4th G7 summit

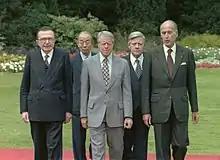
Five of the G7 leaders at the 4th G7 Summit. From left to right: Giulio Andreotti, Takeo Fukuda, Jimmy Carter, Helmut Schmidt, and Valéry Giscard d'Estaing

The G7 is an unofficial annual forum for the leaders of Canada, the European Commission, France, West Germany, Italy, Japan, the United Kingdom and the United States.